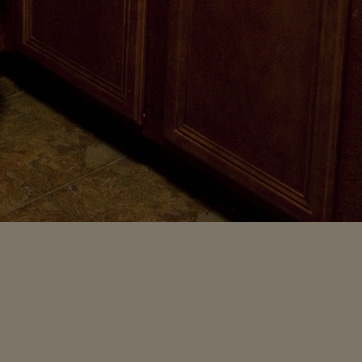
Material: tile